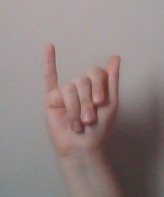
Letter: meem